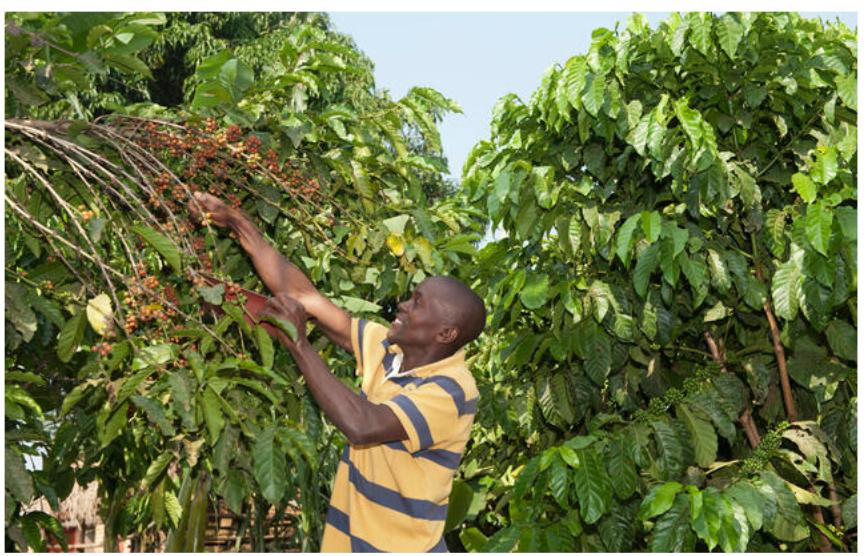
Mwanaume mmoja ambaye ni mkulima, akiwa katika shamba lenye miti mirefu ya kahawa, akichuma na kuweka kwenye bakuli, matunda ya zao hilo yenye rangi tofautitofauti, kwa ajili ya kuyapeleka sokoni na kuyauza.